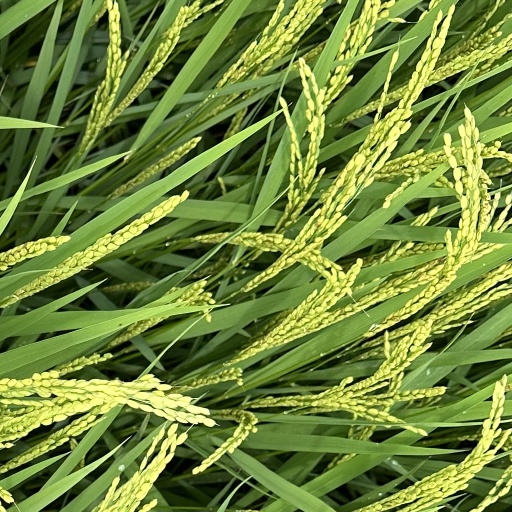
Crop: rice